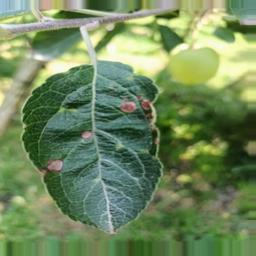
Label: Alternaria